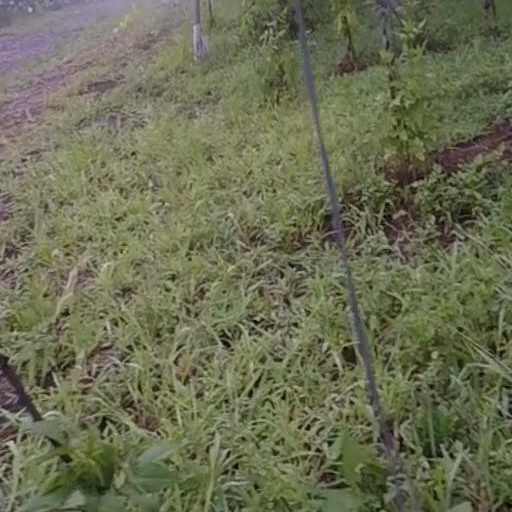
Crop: grape